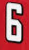
Number: 6